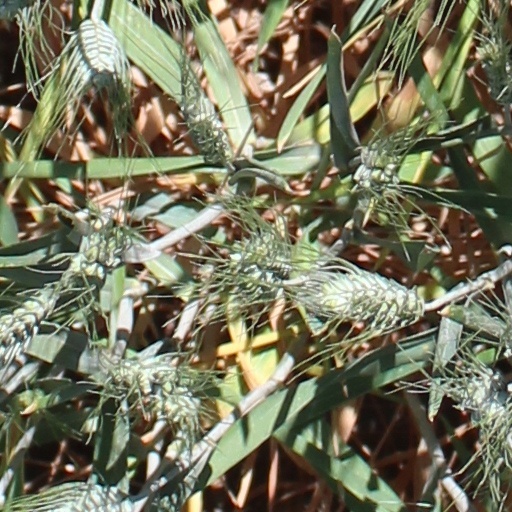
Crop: wheat